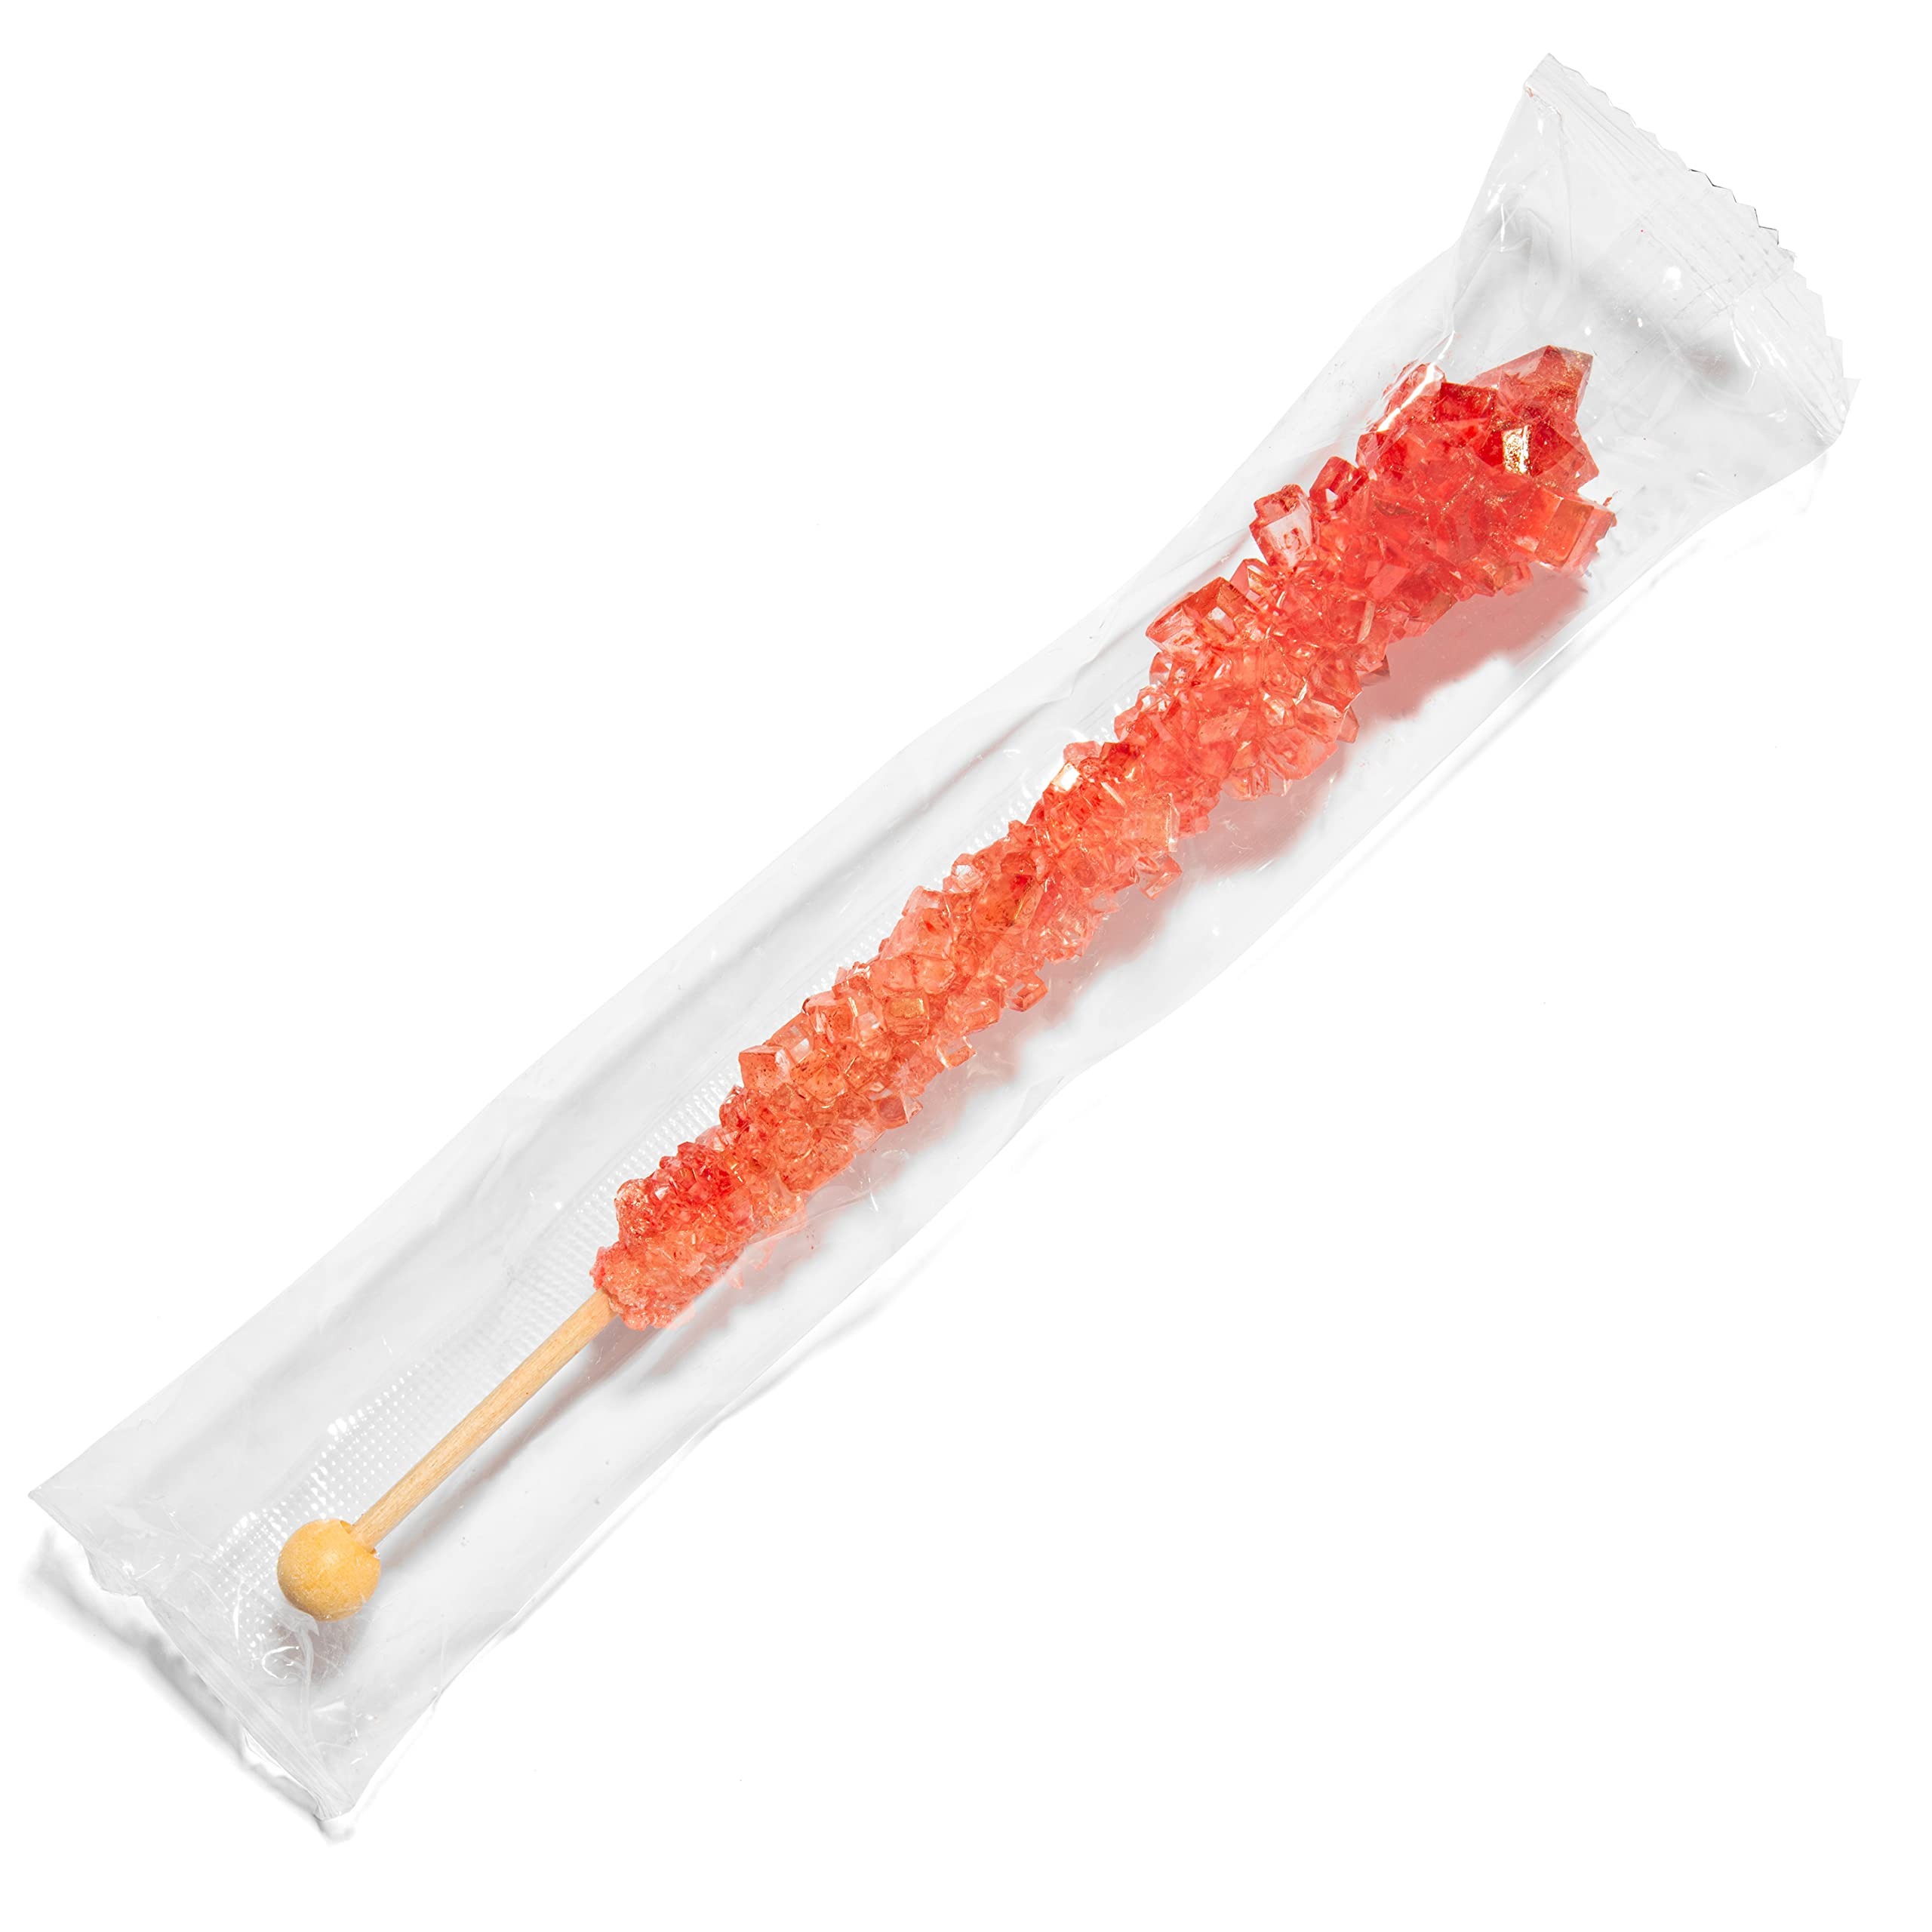
Item Name: Candy Envy Valentine's Day Rock Candy Sugar Sticks - 10 Count
Bullet Point 1: The Perfect Sweet for your Sweet is our 10 Individually Wrapped Red & Pink Rock Candy Sugar Stick!
Bullet Point 2: Flavors Include: Stawberry (Red) & Cherry (Pink)
Bullet Point 3: Every piece of Sugar Rock Candy is Sugarlized on the stick and has, on average, 4" of Sugar Candy on every stick! Total size from bottom of stick to top of candy is 7 inches.
Bullet Point 4: Perfect for your next Party or Event, Loved One, Mixed Drinks, Hot Drinks or just to satisfy that Sweet Tooth!
Bullet Point 5: Our Rock Candy Sugar Stick is manufactured in South Africa.
Product Description: VALENTINE'S CANDY - Perfect for a sweet treat to give your loved one, or share at a Valentine's Party. Individually wrapped Red and Pink with a tasty Strawberry and Cherry flavor! Set up on Candy Buffet table, give in a Gift Basket or enjoy in Mixed Drink!
Value: 10.0
Unit: Count

Price: 17.99